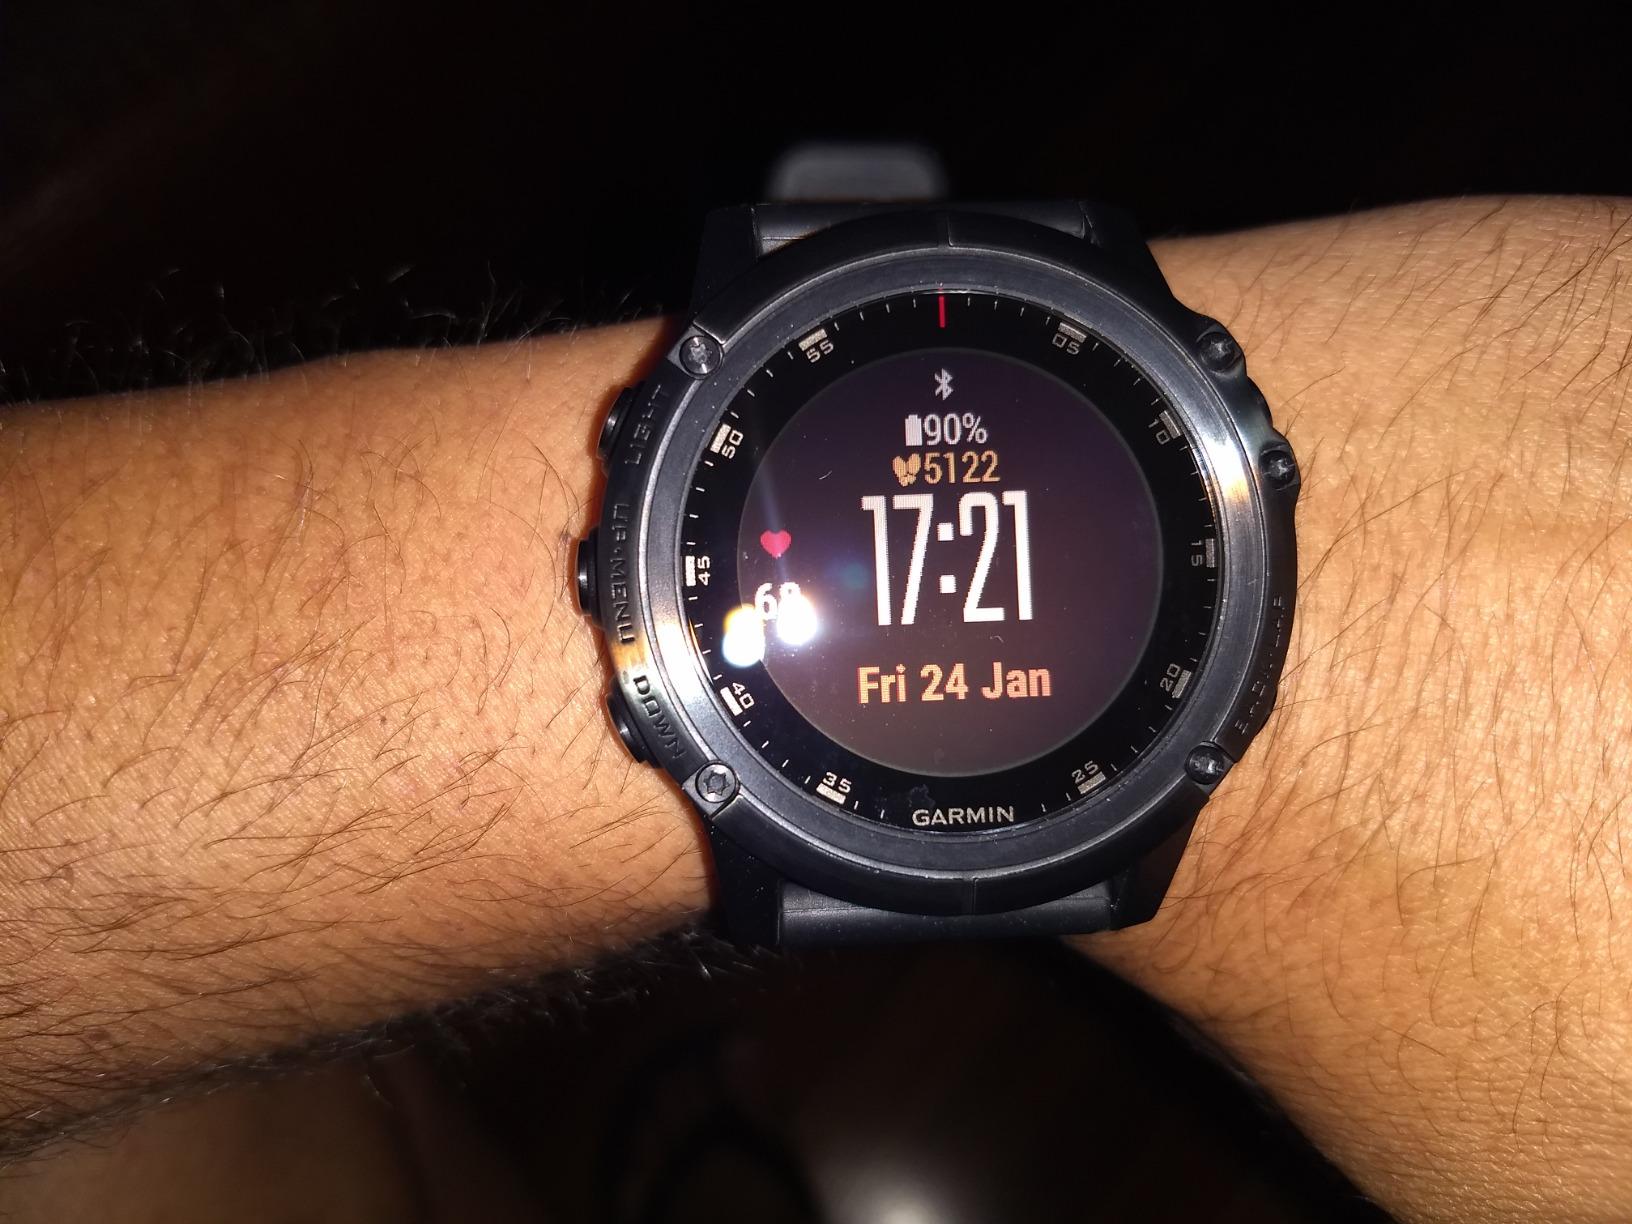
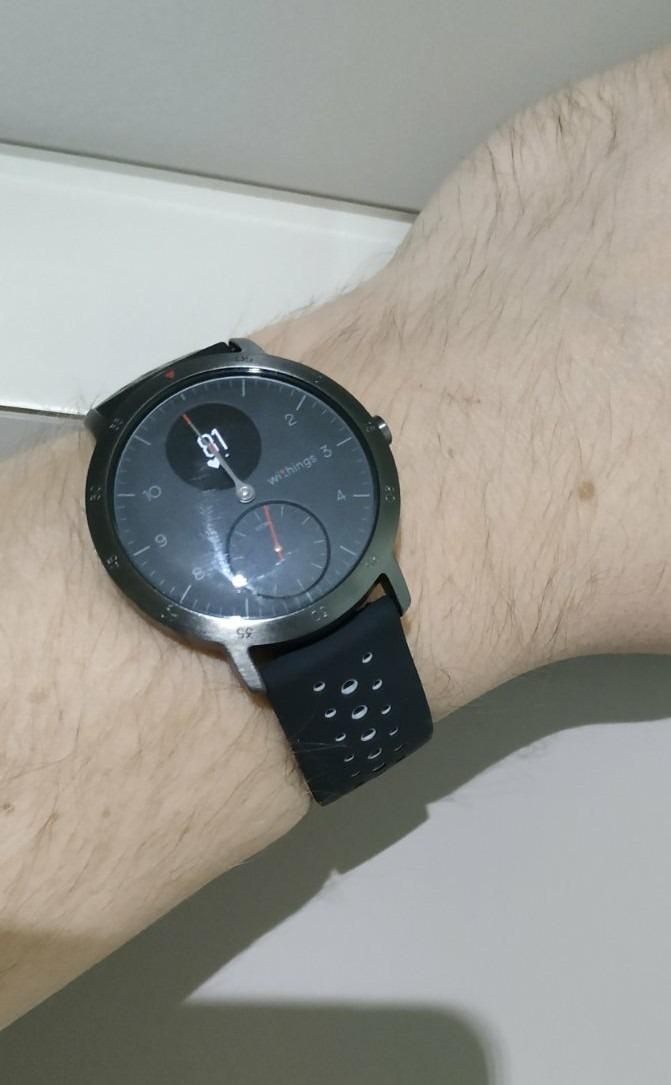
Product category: smartwatch
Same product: no